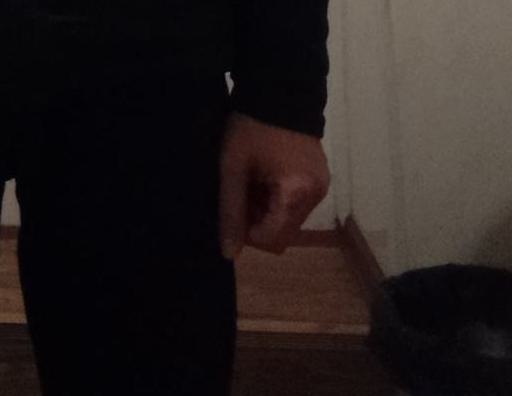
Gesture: no_gesture